Ghirardelli Chocolate Company

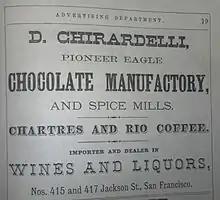
1871 Ghirardelli advertisement

The next year, in 1853, the business relocated to the corner of Jackson and Mason Streets. By 1855, a larger manufacturing facility was needed, and so the factory was moved to the corner of Greenwich and Powell Streets, while the office remained at the previous location. During this time, the company sold liquor, but dropped their line of alcoholic products sometime after 1871. By 1866, the company was importing of cocoa seeds a year. By that time, the company not only sold chocolate, but also coffee and spices to the United States, China, Japan, and Mexico. In 1885, the company imported of cocoa seeds.